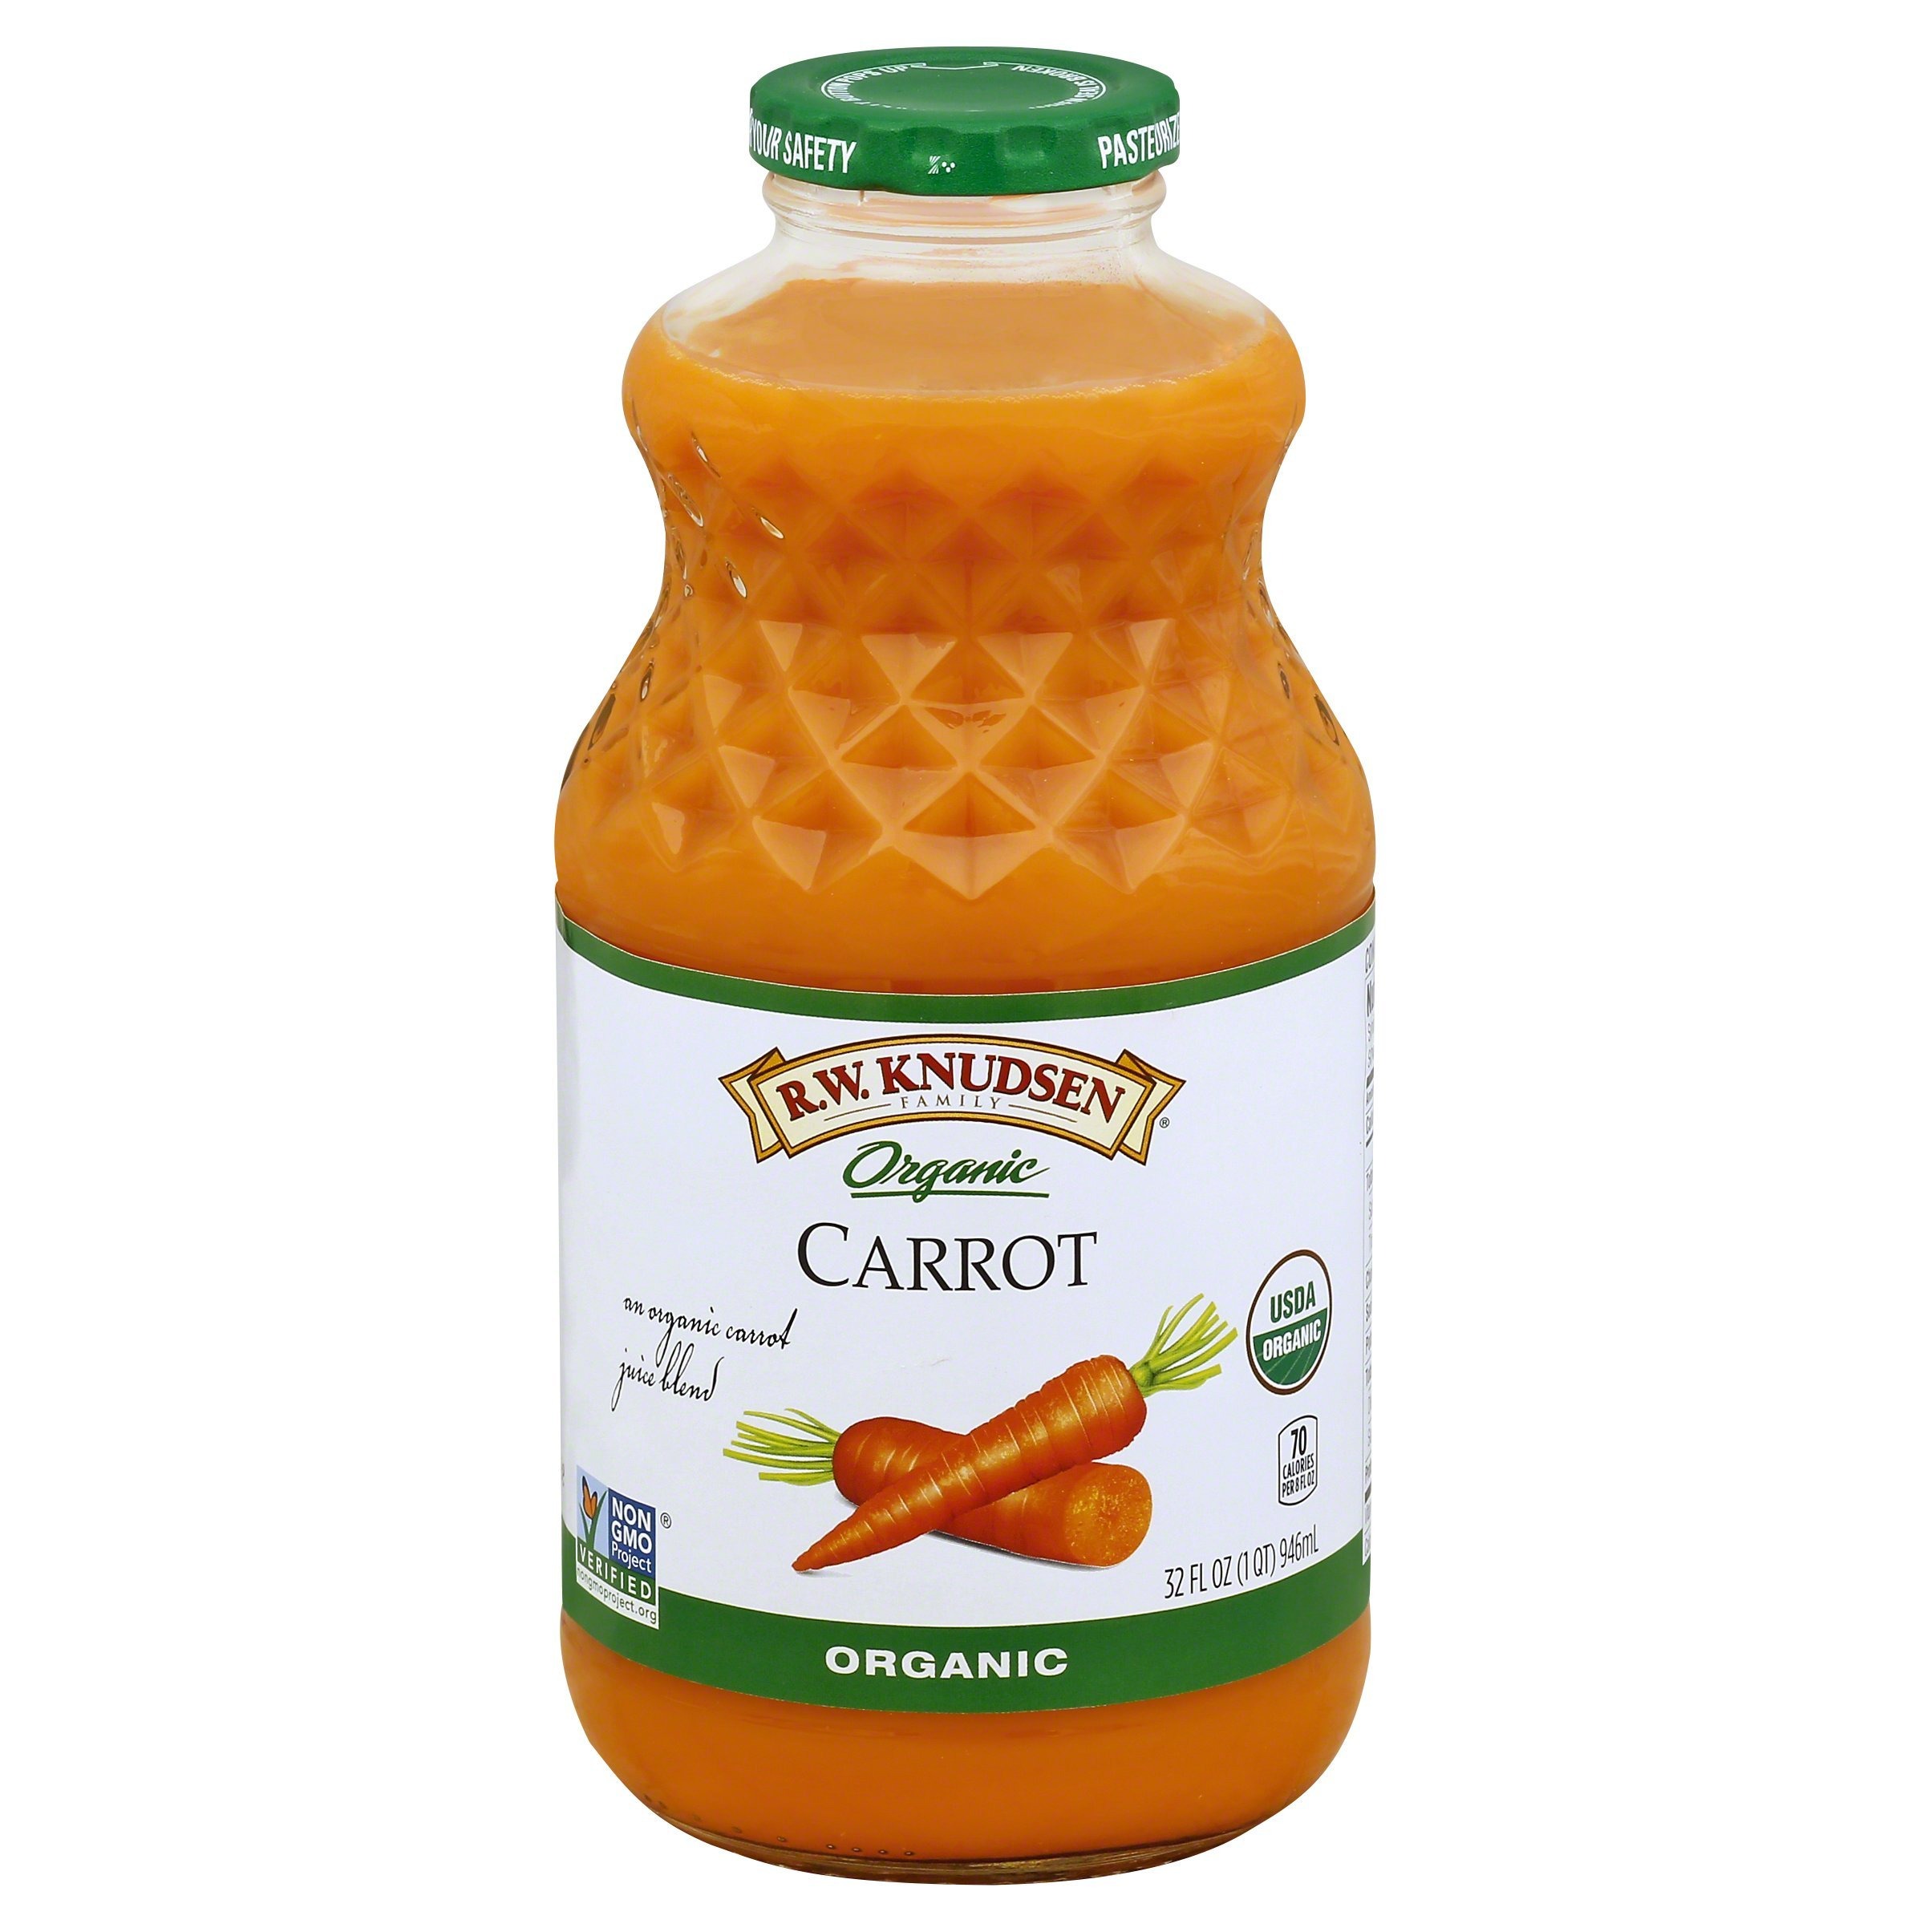
Item Name: R.W. Knudsen Organic Carrot Juice, 32 fl oz
Bullet Point 1: USDA Organic
Bullet Point 2: Non-GMO Project Verified
Bullet Point 3: Add extra flavor to your recipes
Value: 32.0
Unit: fl oz

Price: 5.98